Swiss-type cheeses

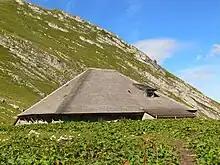
A traditional cheese-making chalet in the Gruyère valley "alpage", Switzerland

According to the "Historia Augusta", the Roman emperor Antoninus Pius fell ill and died in 161 after eating a large quantity of "Alpine cheese" ("cum Alpinum caseum in cena edisset avidius") at Lorium, near Rome. What the character of this cheese was is impossible to say, but it was evidently capable of being transported several hundred miles.